Lyle Creelman

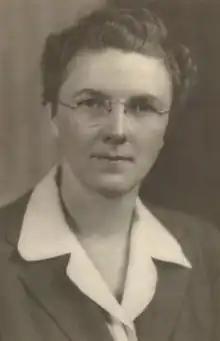
Lyle Creelman

Lyle Morrison Creelman, OC (August 14, 1908 – 2007) was a Canadian nurse. She was the Chief Nursing Officer of the World Health Organization from 1954 to 1968. In 1971, she was awarded the Order of Canada.